Pilgrim's hat

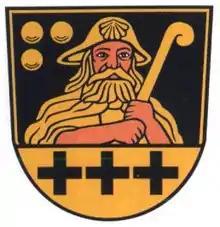
The shield of Gossel, Germany features Saint James wearing a pilgrim's hat with the scallop shell on the front brim

The pilgrim's hat traditionally had a scallop shell emblem. This is thought to be a reference to the Christian legend that, after Saint James died in Jerusalem, he was miraculously carried by angels to the Atlantic coast of Spain, although the shell symbol has also been connected to pre-Christian traditions as well.